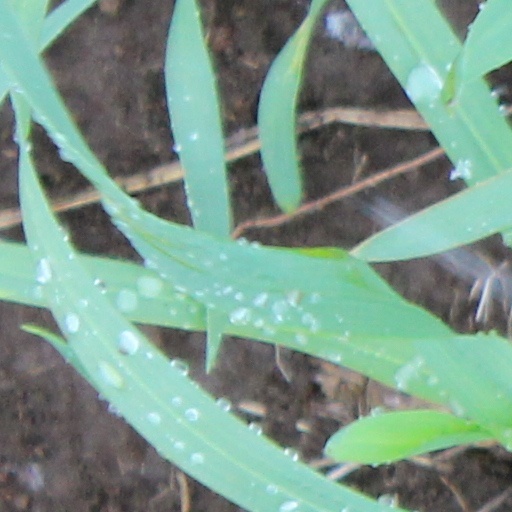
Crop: wheat